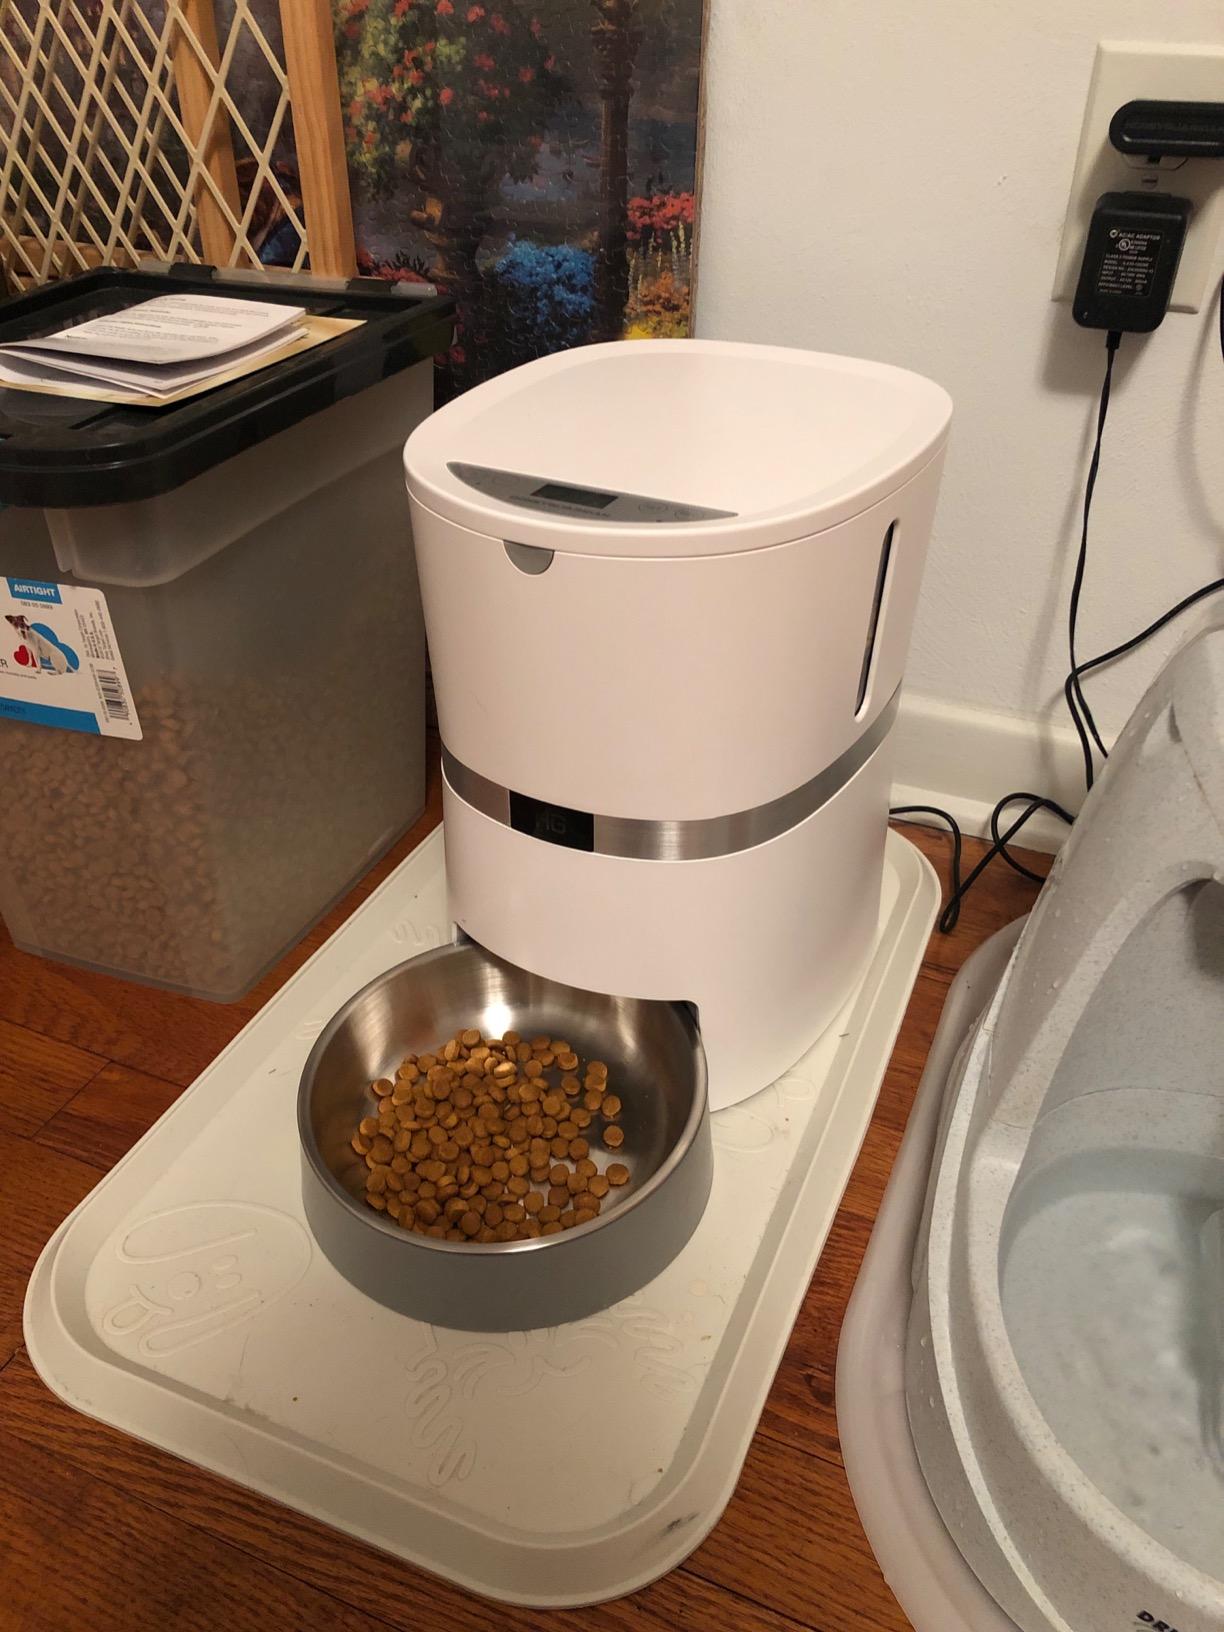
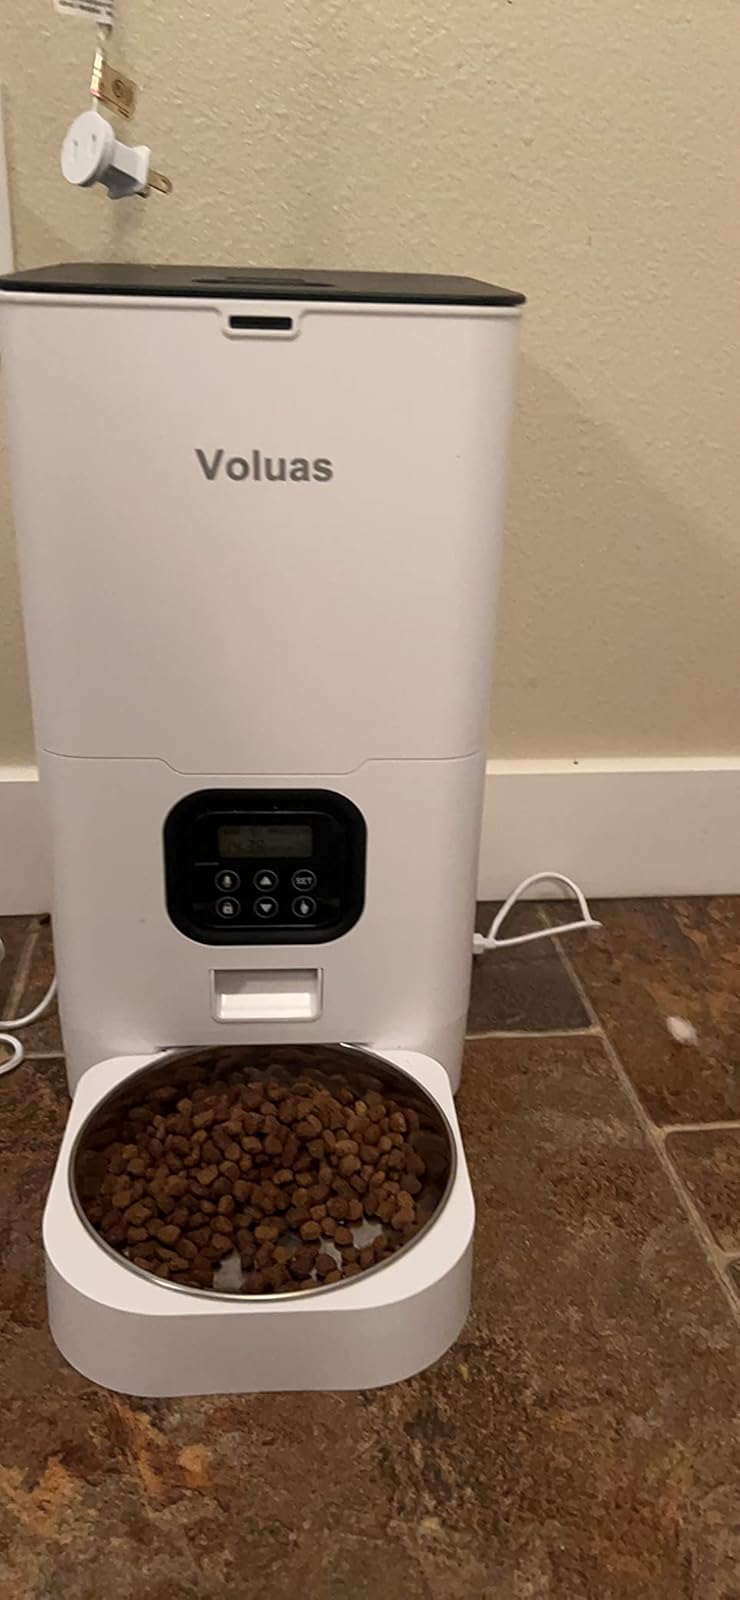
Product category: items_feeder
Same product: no